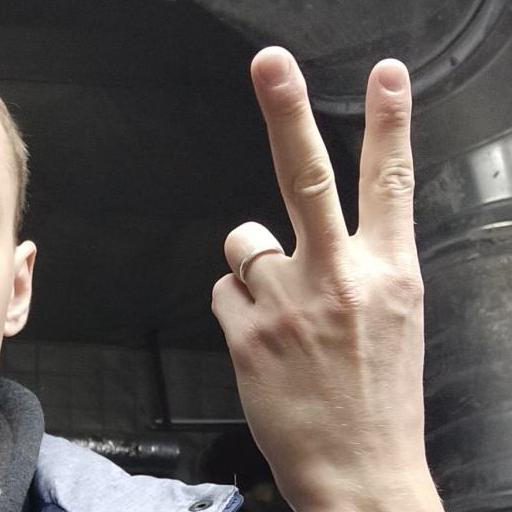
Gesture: peace_inverted